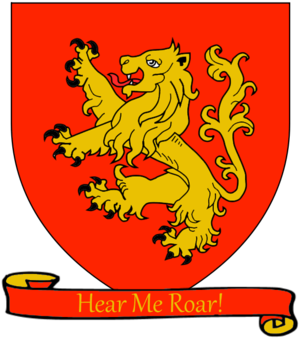
Les armoiries imaginaires sont les armes attribuées à des personnes, morales ou physiques, dont l'existence est antérieure à la naissance de l'héraldique ou à des personnages de fiction, voire à des symboles personnalisés. L'héraldique étant un langage symbolique, elle peut servir à représenter des êtres ou de concepts antérieurs à sa création. Le fait que des artistes ont représenté symboliquement des personnages par des armes imaginaires ne signifie pas qu'ils aient cru que ces personnages les ont réellement portées.
Cet article présente la liste des personnages du cycle de fantasy Le Trône de fer écrit par George R. R. Martin. Les romans présentent trois intrigues entrelacées : une guerre de dynastie pour le contrôle de Westeros par plusieurs grandes maisons ; la menace grandissante venue du Nord posée par des créatures appelées « les Autres » ; et les ambitions royales de Daenerys Targaryen, l'héritière exilée d'une dynastie presque disparue.